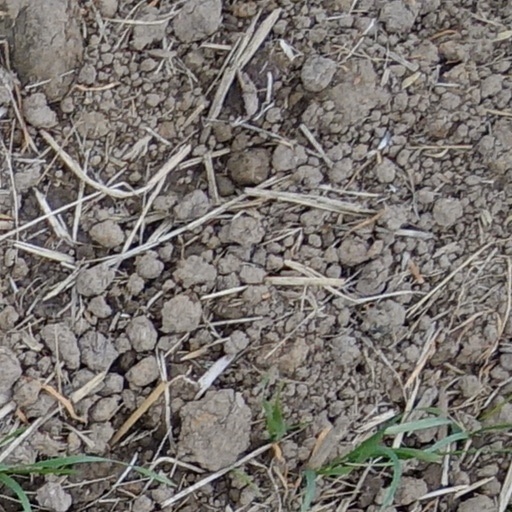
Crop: wheat